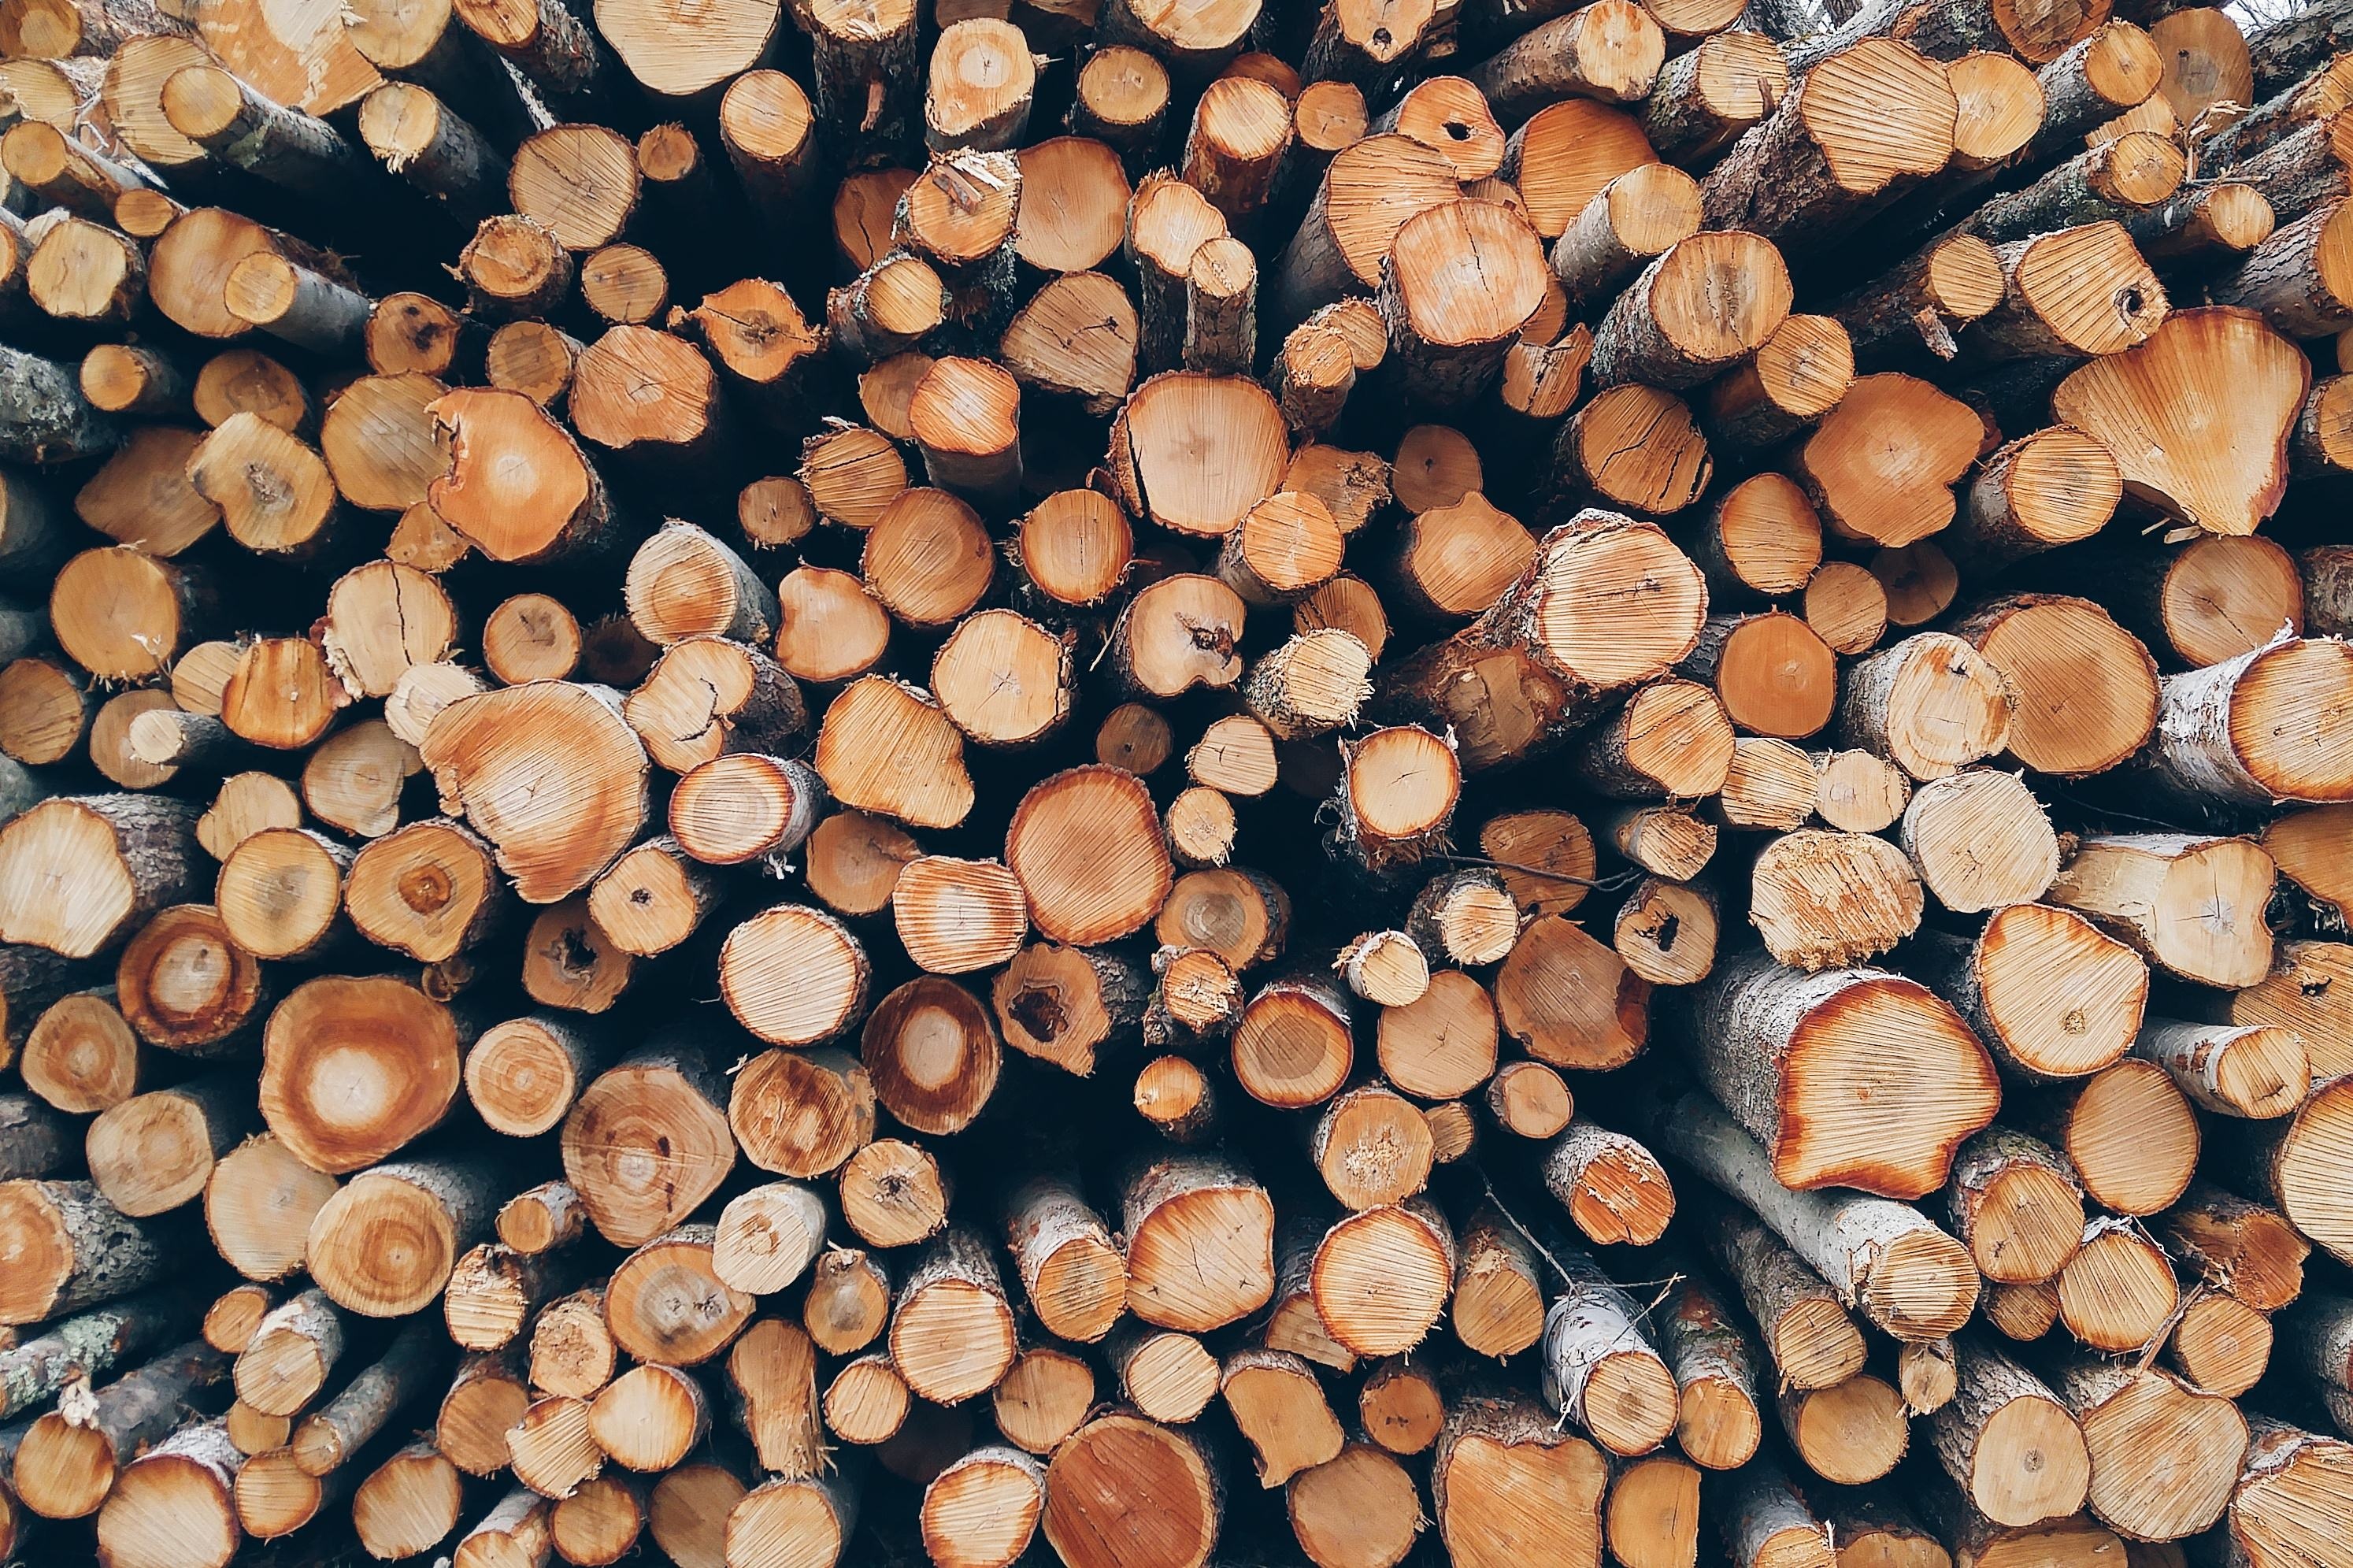
tree, branch, plant, wood, texture, leaf, round, trunk, dry, pile, pattern, produce, soil, firewood, lumber, close up, logs, forestry, wooden, resource, batch, flooring, woodpile, wooden logs, woody plant